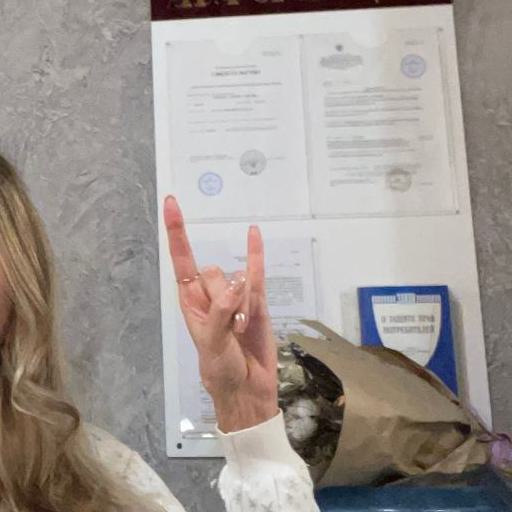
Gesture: rock